Zaidín (Granada)

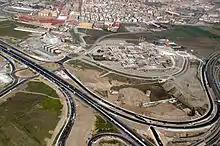
Health Campus

It is home to scientific centers such as the Astrophysics Institute of Andalusia and the Experimental Station of Zaidín, both under the Higher Council for Scientific Research (CSIC).